The Perfect Date

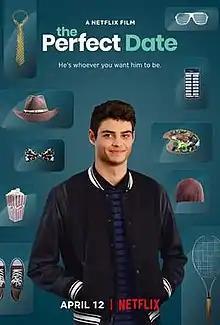
Promotional release poster

The Perfect Date is a 2019 American teen romantic comedy film, directed by Chris Nelson from a screenplay by Steve Bloom and Randall Green. It is based on the novel "The Stand-In" by Steve Bloom, published by Carolrohda Lab in October 2017. The film stars Noah Centineo, Laura Marano, Camila Mendes, Odiseas Georgiadis and Matt Walsh. It was released on April 12, 2019, by Netflix.